Podolia

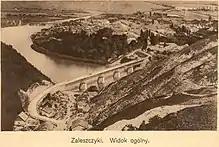
Zaleszczyki in then Polish western Podolia before 1939

With the collapse of Austria-Hungary following World War I in November 1918, western Podolia was included in the West Ukrainian People's Republic, but came under Polish control in 1919 which was confirmed in the Poland–Ukrainian People's Republic agreement in April 1920. Podolia was briefly occupied in 1920 by Soviets during the course of the Polish–Soviet War. At same war, Poland briefly occupied eastern Podolia in 1919 and again in 1920. After the Peace of Riga the Polish control of western Podolia was recognized by the USSR. USSR retained eastern Podalia. There were pogroms during this period.